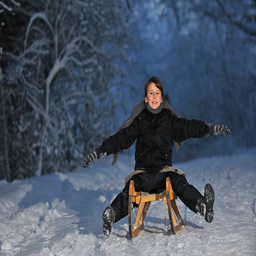
girl gliding on a sled